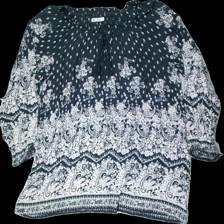
View: front
Type: Top
Category: Ladies
Brand: Miss Milla
Colors: Blue, White, Purple
Material: 100% viscose
Pattern: Floral print
Cut: C-collar
Size: M
Price range: 50-100
Recommended usage: Reuse